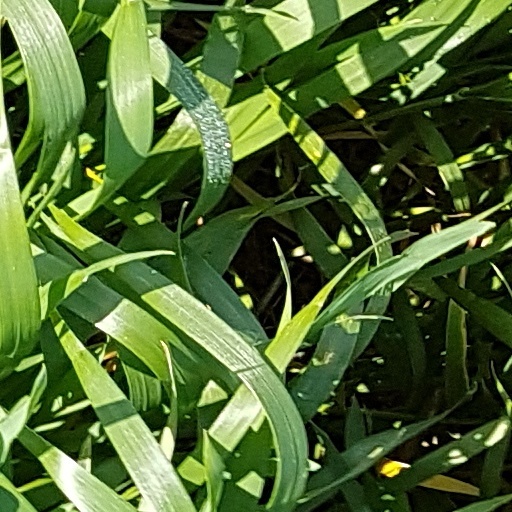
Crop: wheat